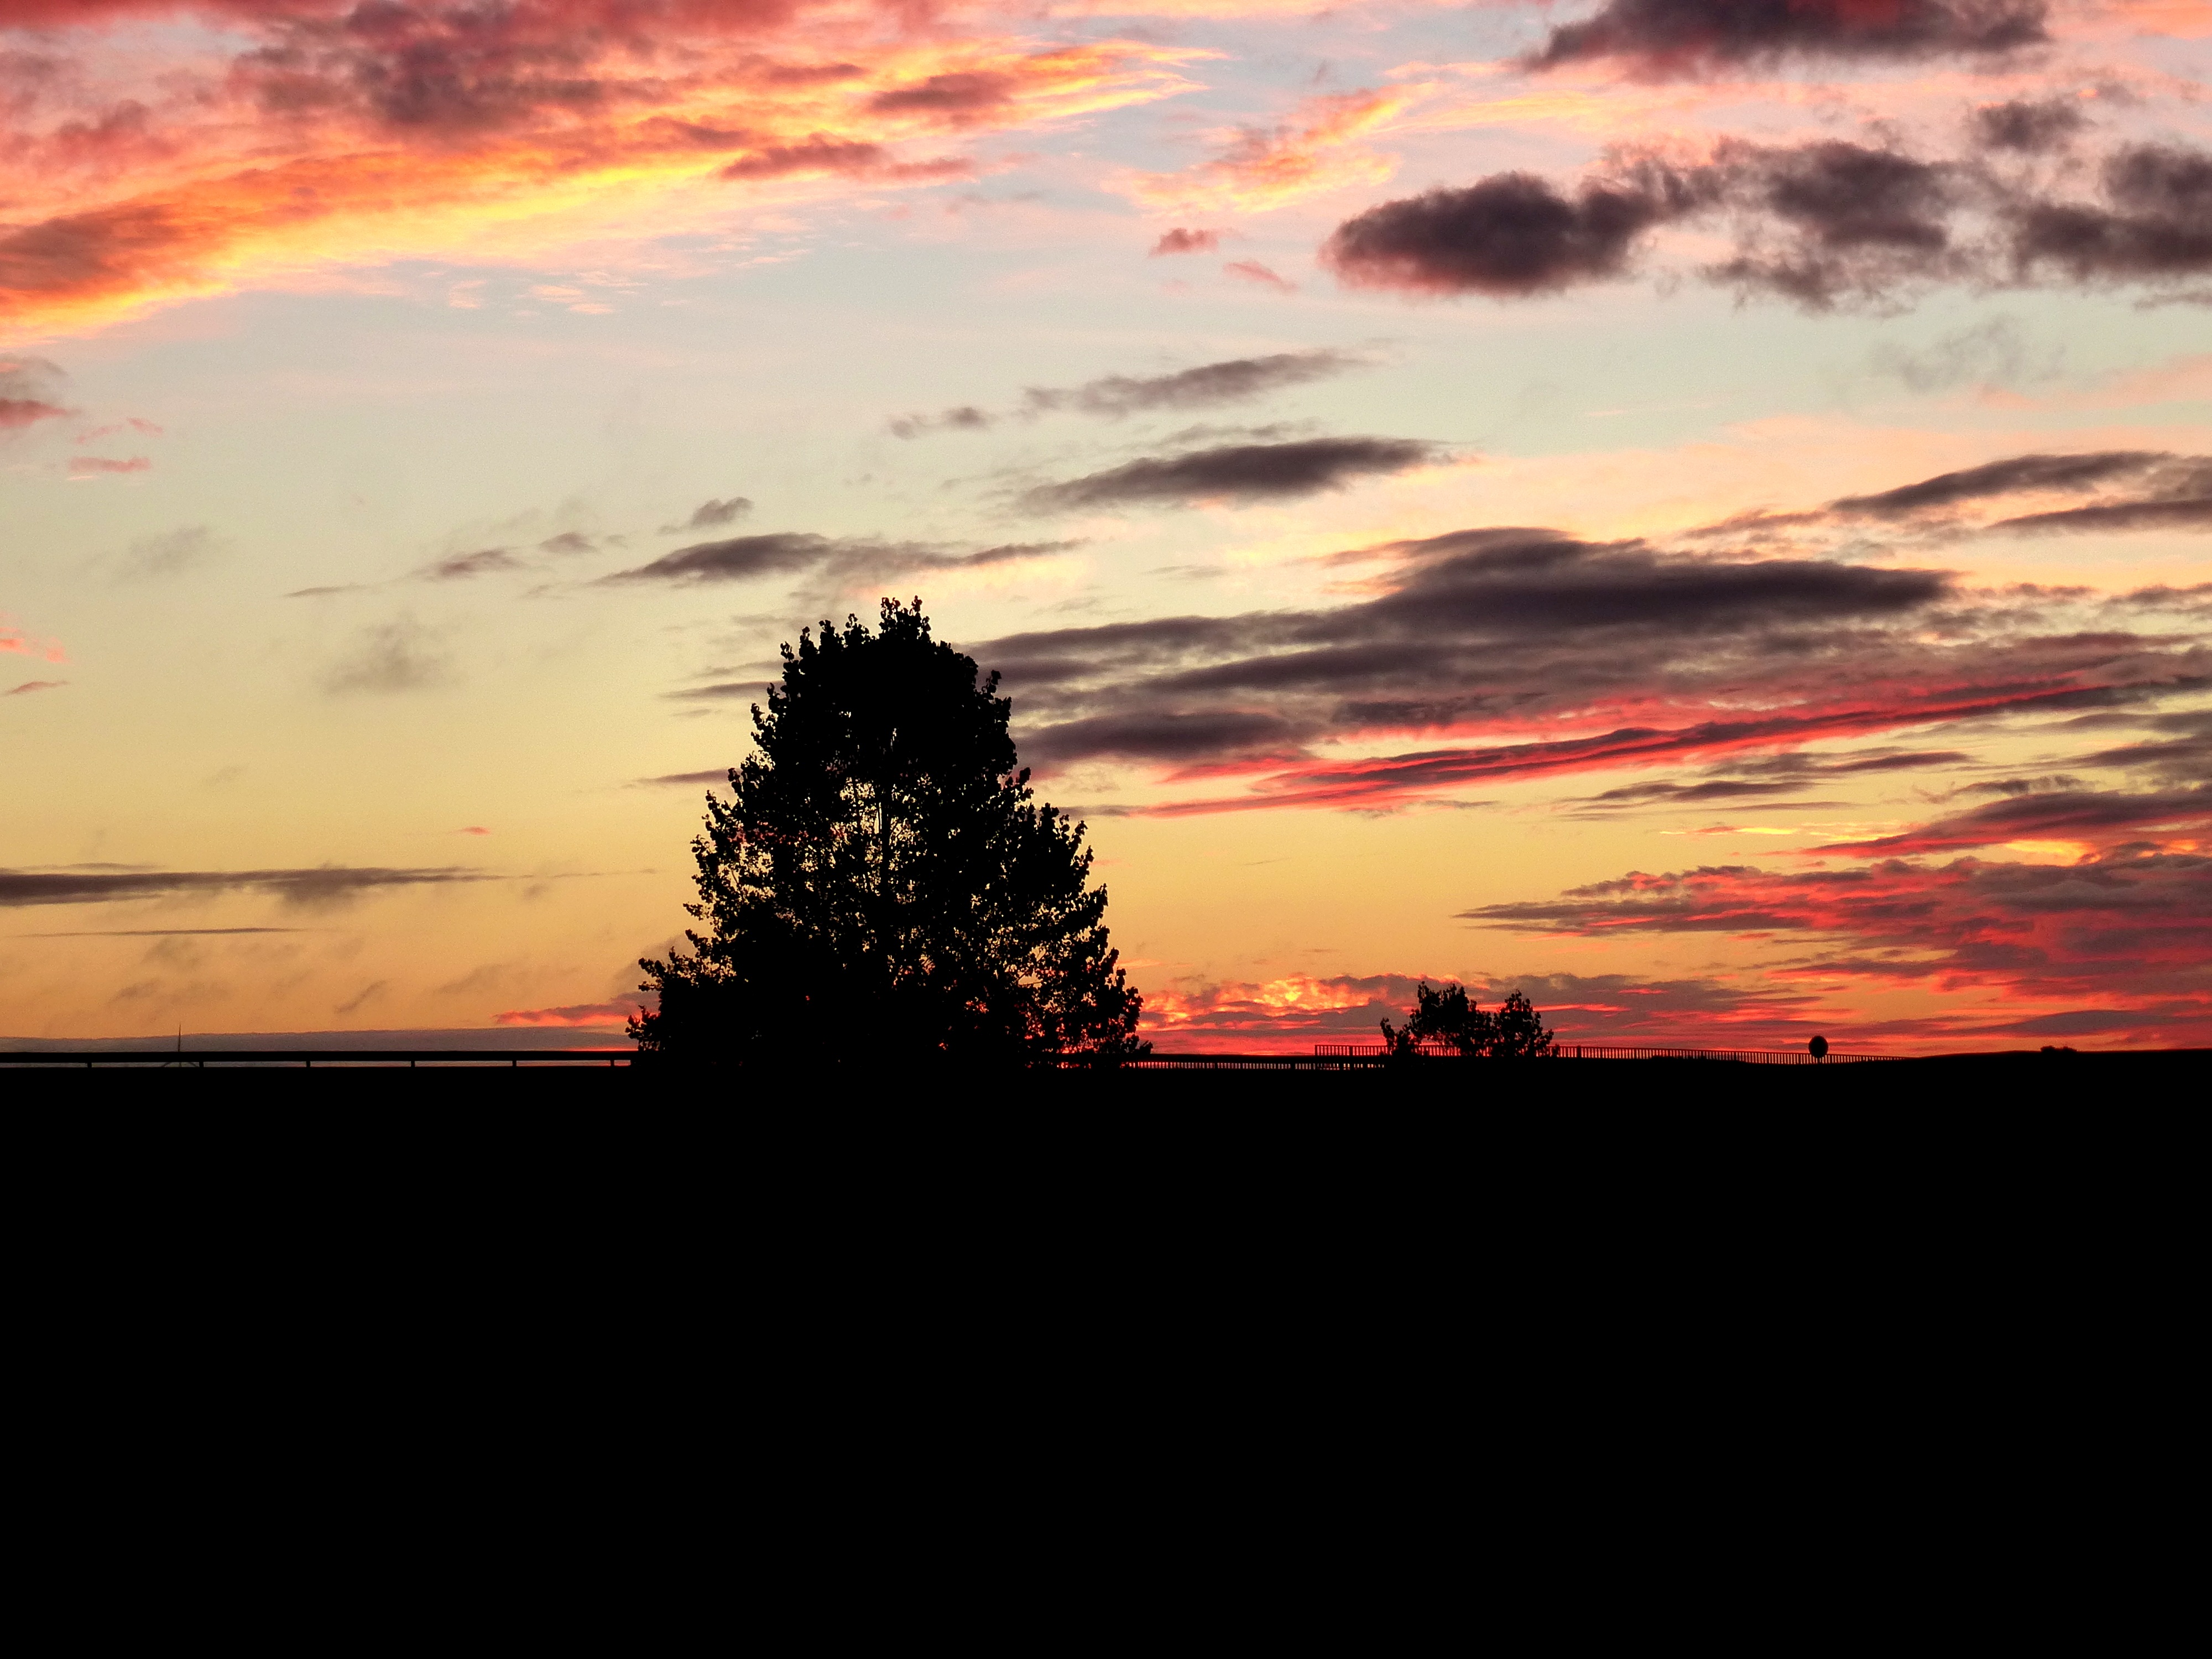
landscape, nature, forest, horizon, cloud, sky, sunrise, sunset, field, sunlight, morning, dawn, atmosphere, travel, dusk, walk, evening, tourism, trees, spain, afterglow, way of st james, camino santiago, red sky at morning